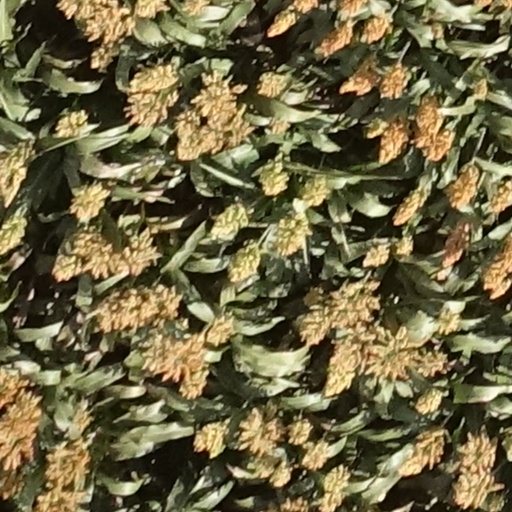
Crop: sorghum